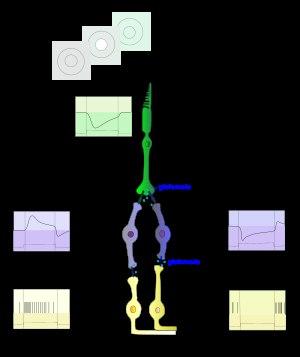
La rétine est l'organe sensible de la vision. D'origine diencéphalique, c'est une mince membrane pluri-stratifiée d'environ 0,5 mm d'épaisseur couvrant environ 75 % de la face interne du globe oculaire et intercalée entre l'humeur vitrée et l'épithélium pigmentaire sous-choroïdal. Sa partie sensible à la lumière se compose de photorécepteurs: environ 5 millions de cônes et ~120 millions de bâtonnets, qui captent les signaux lumineux et les transforment en signaux électro-chimiques. Elle se compose aussi de neurones qui à leur tour intègrent ces signaux chimiques en signaux électriques à l'origine de potentiels d'action mais aussi de cellules gliales. Ces potentiels d'action générés par les cellules ganglionnaires seront acheminés par les nerfs optiques vers l'encéphale par les corps géniculés latéraux. La rétine est vascularisée par l'artère et la veine dites centrales de la rétine.